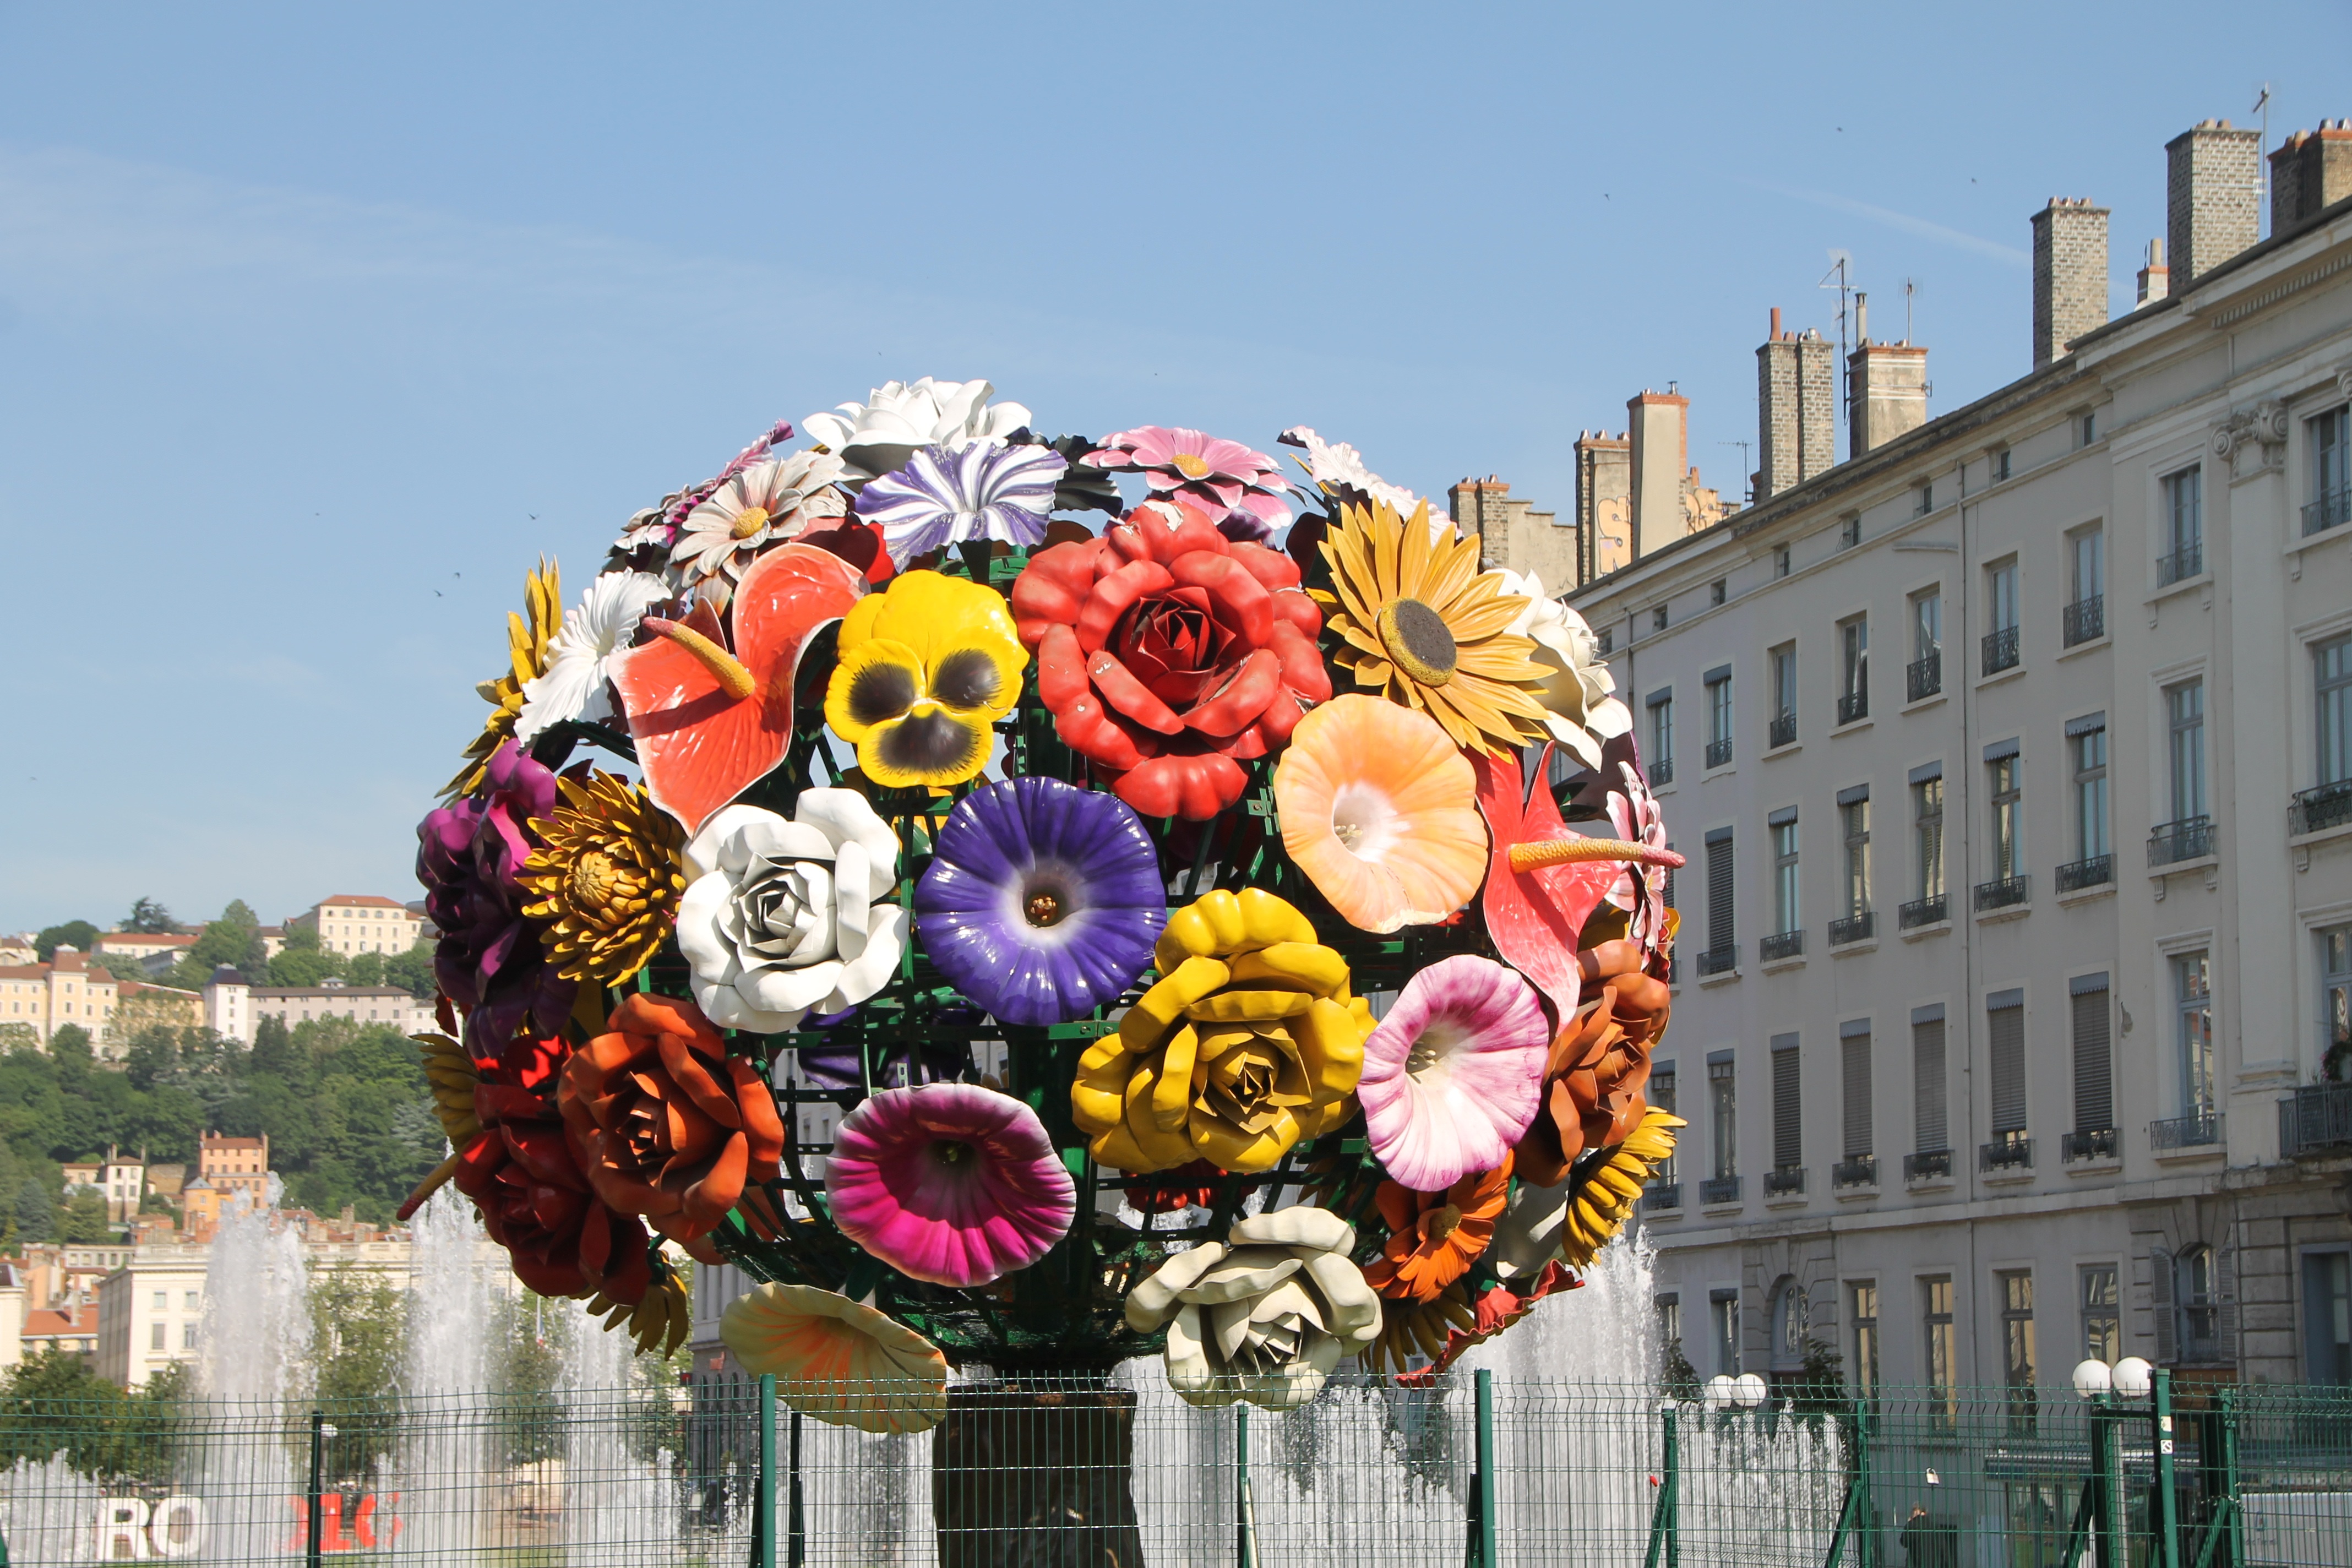
nature, outdoor, plant, flower, travel, carnival, peaceful, lifestyle, festival